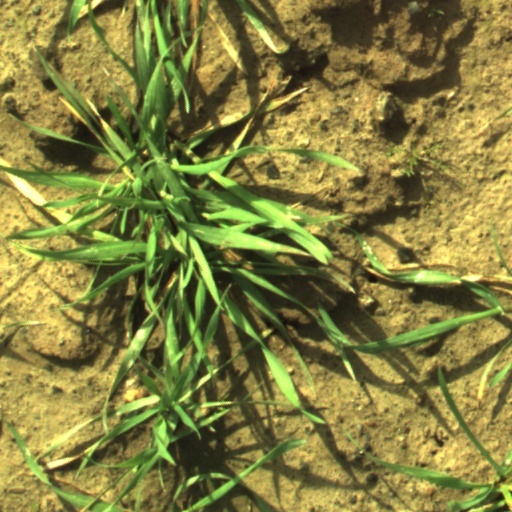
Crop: wheat